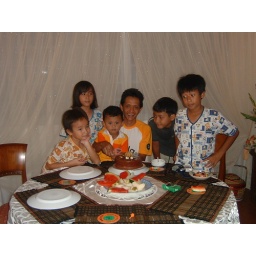
The cute tweety bird in the center is my cousin.